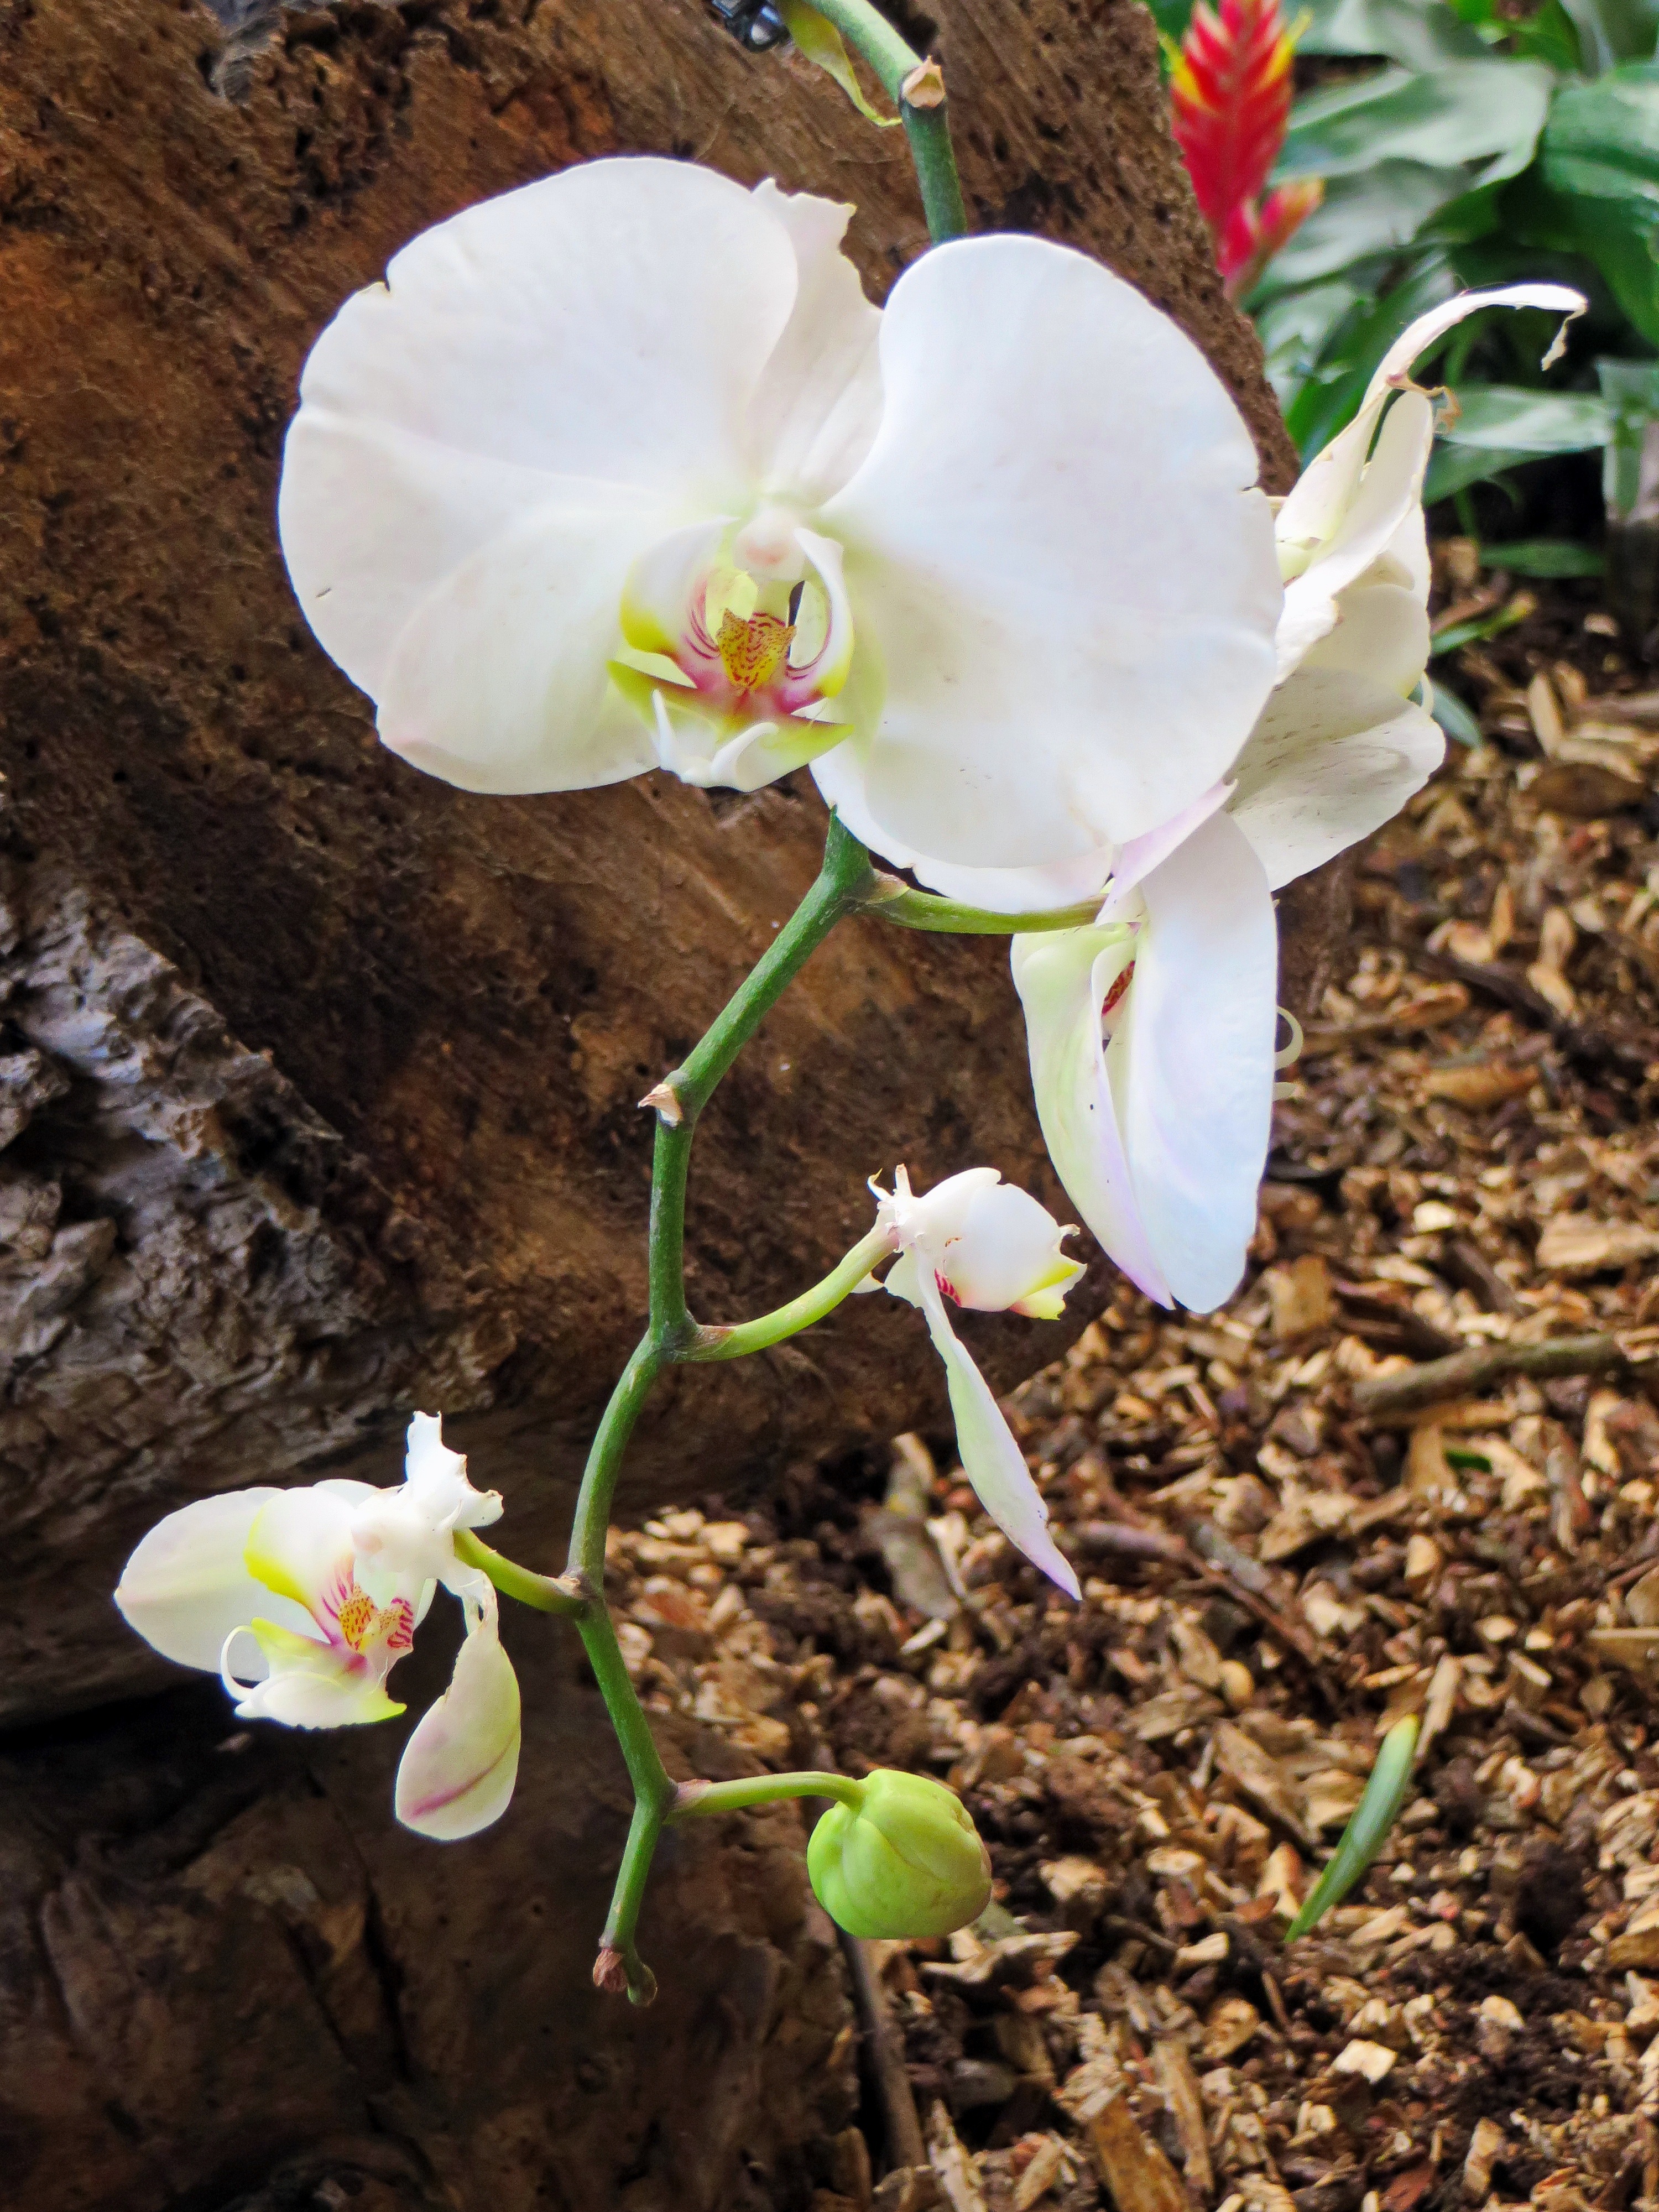
blossom, plant, leaf, flower, petal, spring, botany, flora, white flower, orchid, wildflower, petals, exotic, orchidaceae, flowering, arum, cymbidium, macro photography, flowering plant, land plant, moth orchid, calochortus